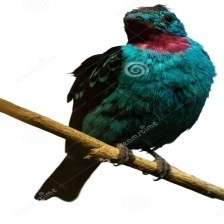
Species: SPANGLED COTINGA
Scientific name: COTINGA CAYANA